Cloud Cap Inn

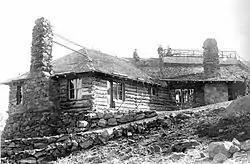
Cloud Cap Inn "ca." 1889

The Cloud Cap Inn is a historic building located high on Mount Hood, Oregon, United States. It was a luxury inn for mountain climbers that included telephones as early as 1894.